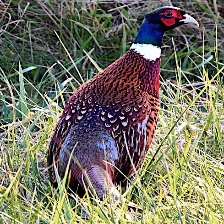
Species: RING-NECKED PHEASANT
Scientific name: PHASIANUS COLCHICUS